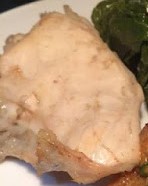
Label: ayam_pop